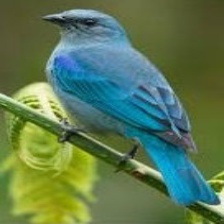
Species: AZURE TANAGER
Scientific name: THRAUPIS CYANOPTERA